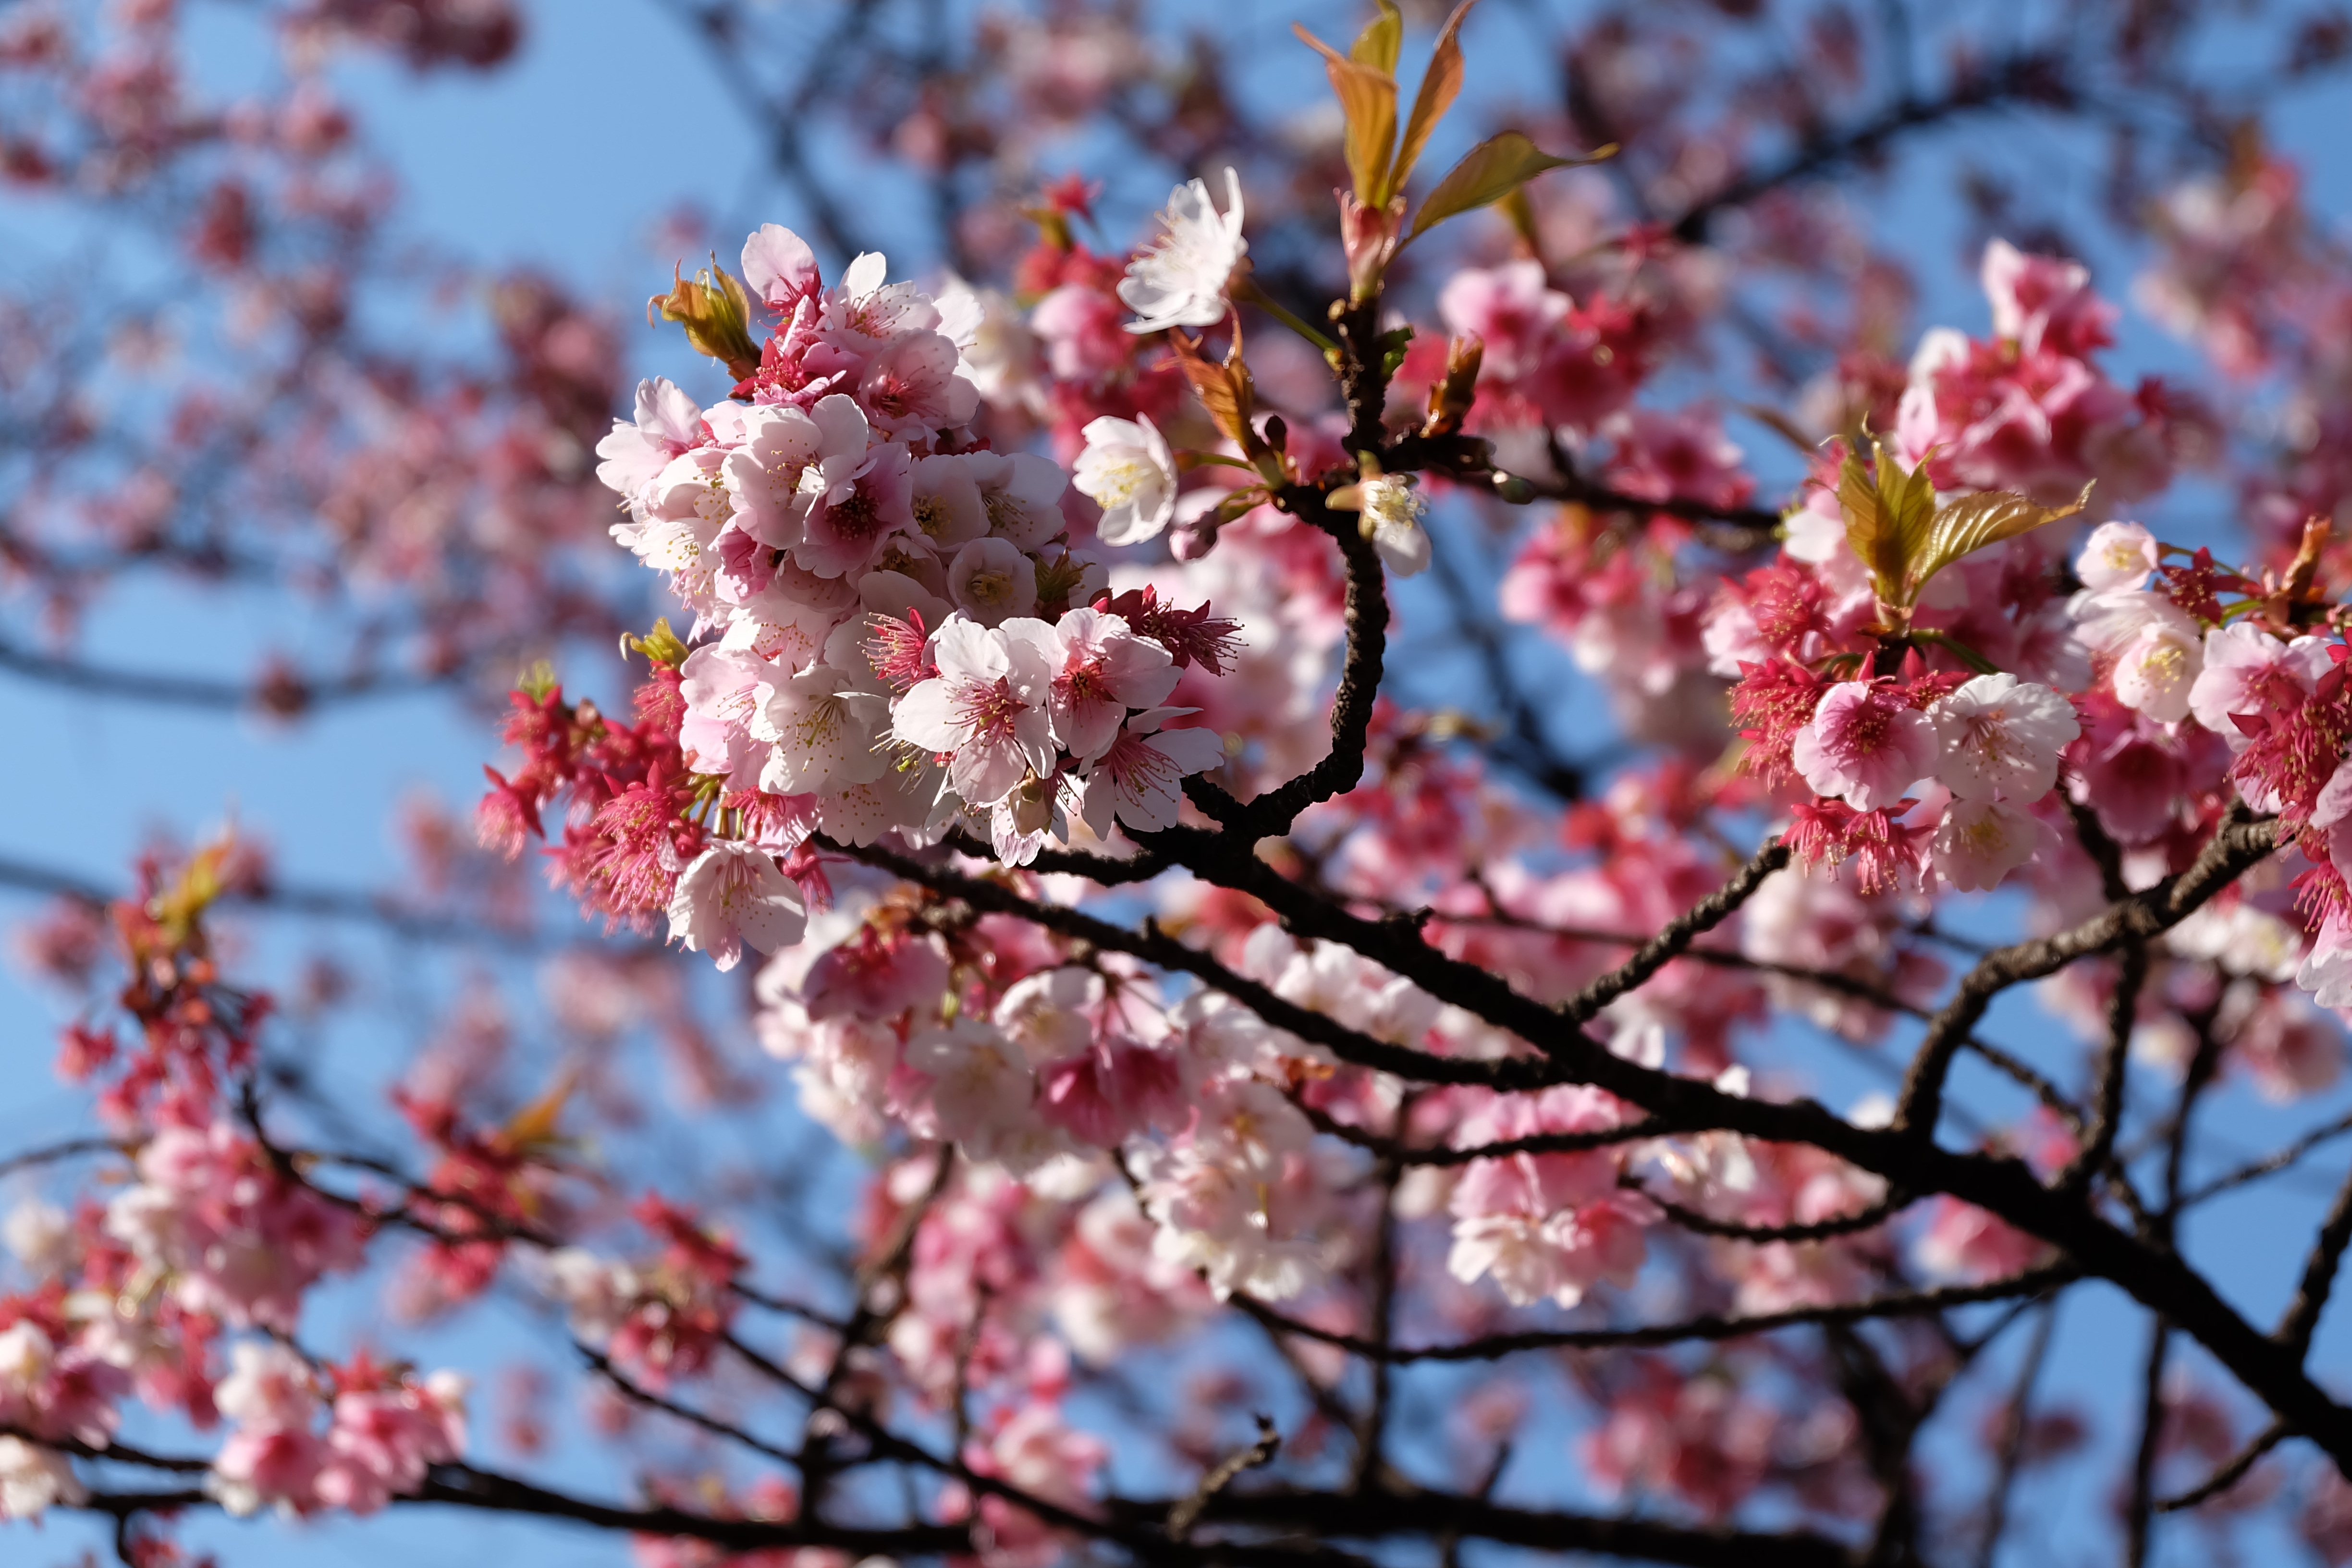
branch, blossom, plant, flower, petal, food, spring, produce, japan, season, cherry blossom, tokyo, sakura, cherry, flowering plant, blossum, land plant